Fujian cuisine

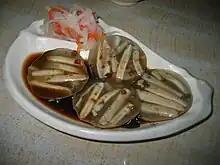
A plate of worm jelly.

There are many eating places around the province that sell these specialties for two yuan, and which are thus known as "two-yuan eateries". In Xiamen, a local specialty is worm jelly, an aspic made from a species of marine peanut worm.